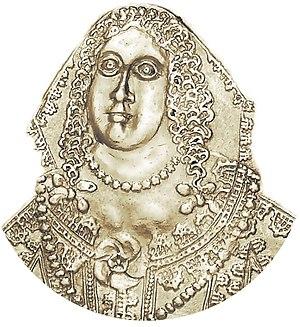
Elisabeth Lucrèce de Cieszyn; tchèque: Alžběta Lukrécie Těšínská; allemand: Elisabeth Lukretia von Teschen; 1ᵉʳ juin 1599 – 19 mai 1653, est Duchesse régnante du duché de Cieszyn de 1625 jusqu'à sa mort. Elle est la dernière souveraine de la lignée de Cieszyn de la dynastie Piast de Silésie.